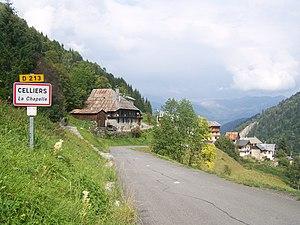
Village de Celliers sur la commune de La Léchère en Savoie.